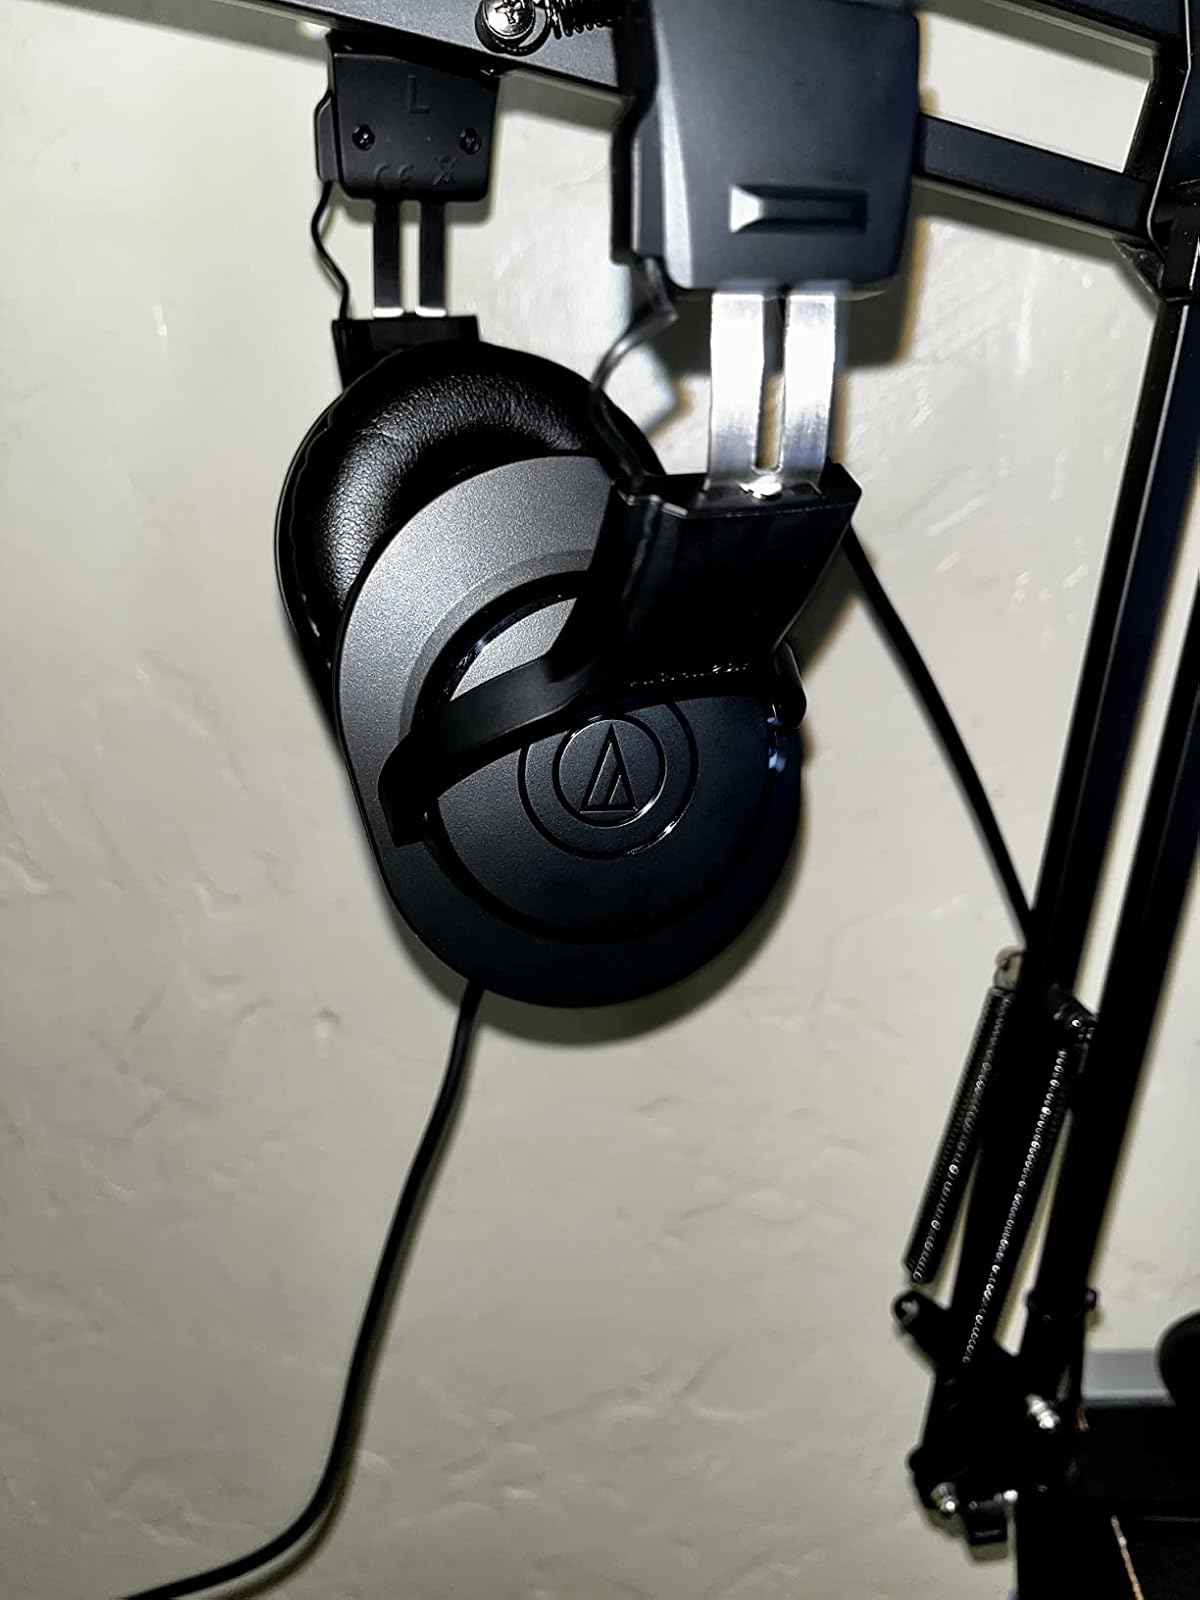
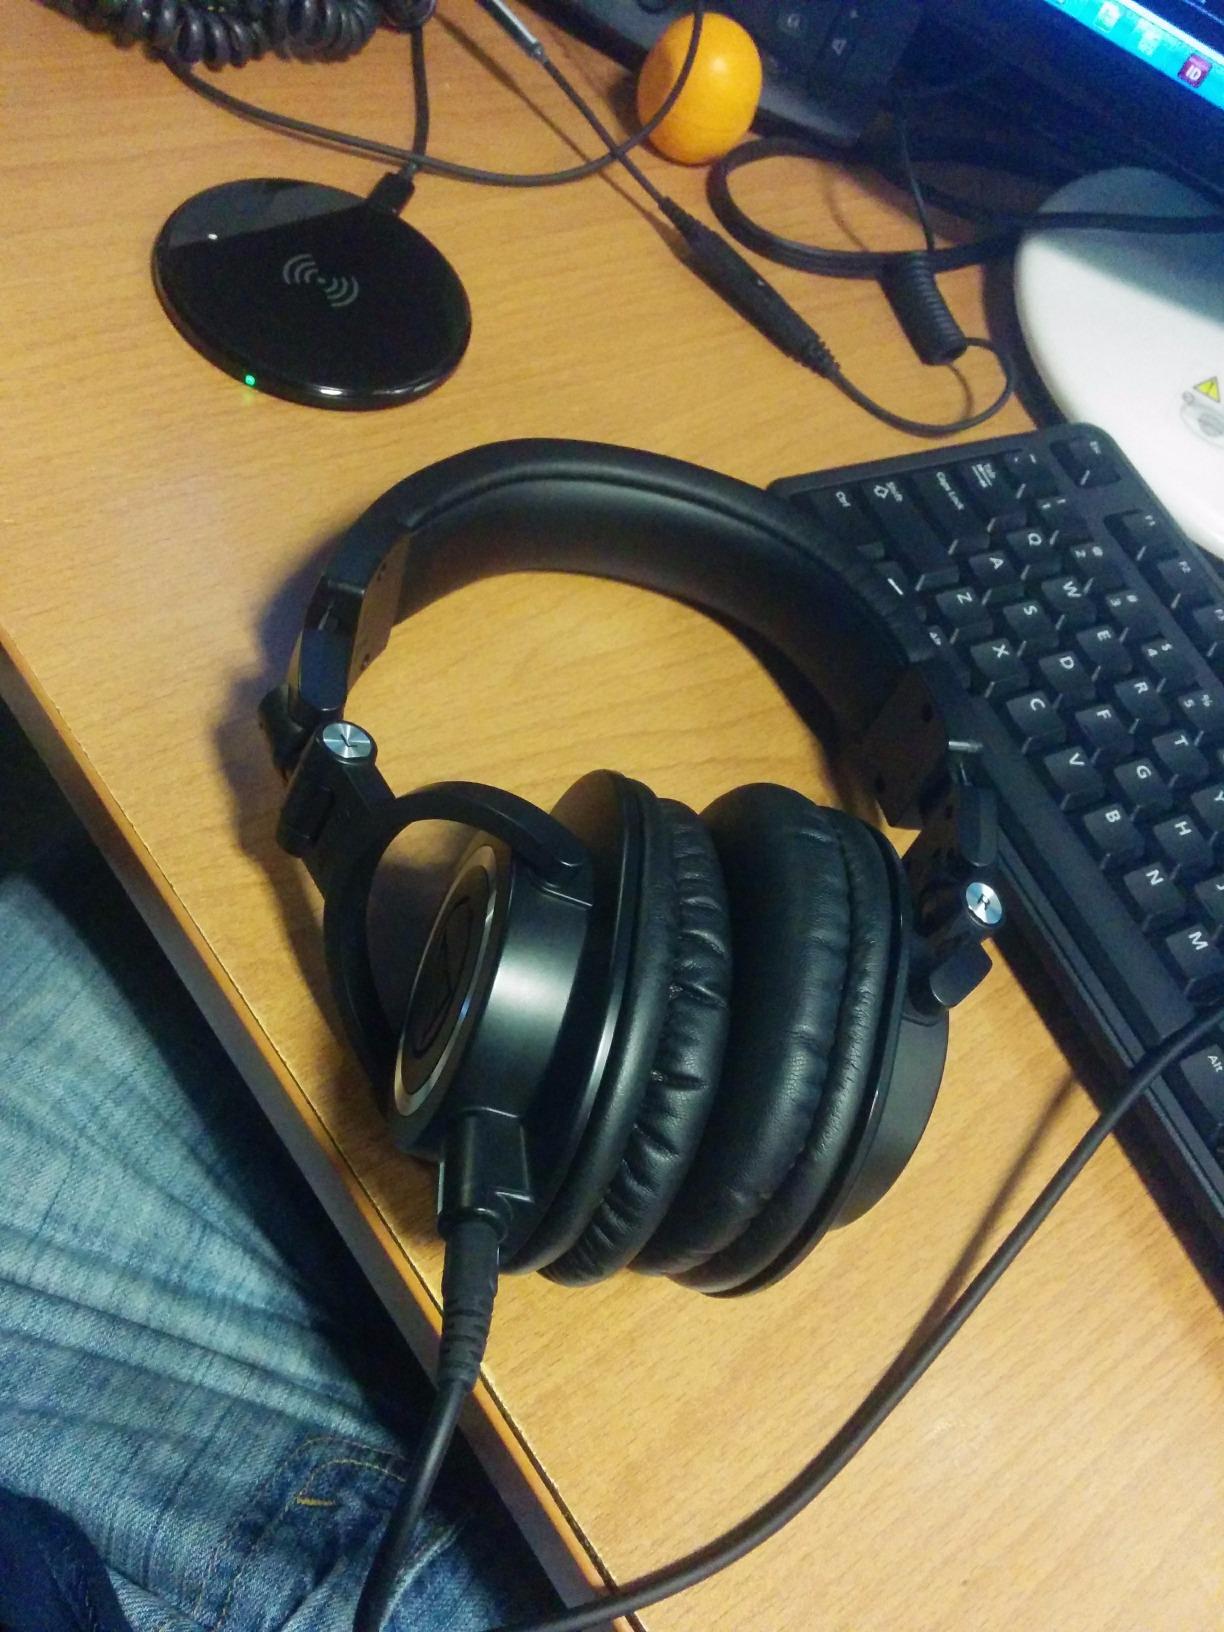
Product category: headphones
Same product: no